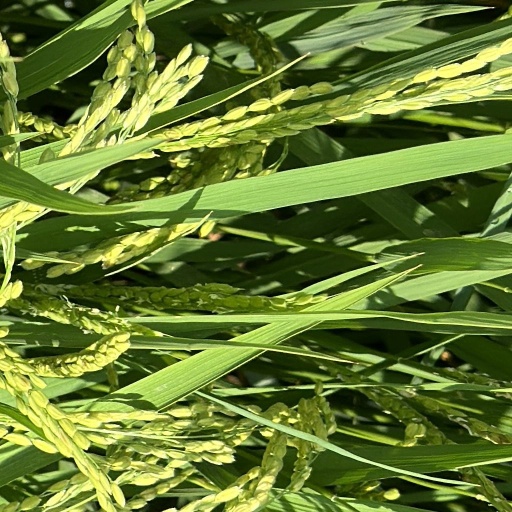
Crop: rice